Pomona College

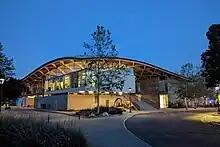
View of the Studio Art Hall, a contemporary gray building consisting of modules unified by an undulating roof, illuminated at dusk

Confronted with growing demand in the 1920s, Pomona's fourth president, James A. Blaisdell, considered whether to grow the college into a large university that could acquire additional resources or remain a small institution capable of providing a more intimate educational experience. Seeking both, he pursued an alternative path inspired by the collegiate university model he observed at Oxford, envisioning a group of independent colleges sharing centralized resources such as a library. On October 14, 1925, Pomona's 38th anniversary, the college founded the Claremont Colleges consortium. Construction of the Clark dormitories on North Campus (then the men's campus) began in 1929, a reflection of president Charles Edmunds' prioritization of the college's residential life. Edmunds, who had previously served as president of Lingnan University in Guangzhou, China, inspired a growing interest in Asian culture at the college and established its Asian studies program.